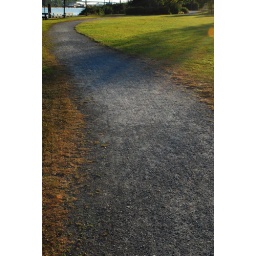
The bike path that runs along the river by my house at dusk.